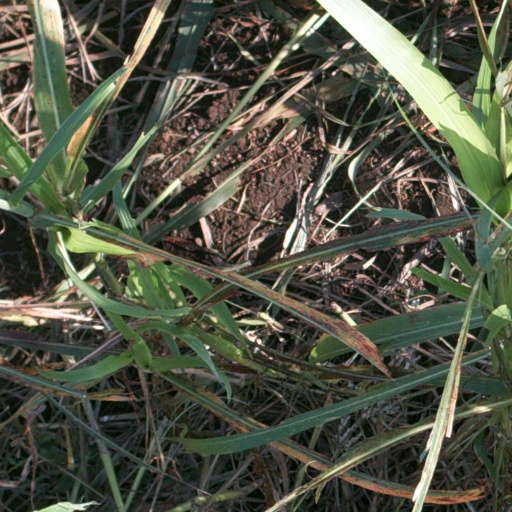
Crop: sorghum